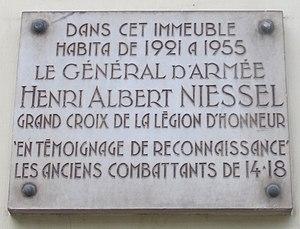
Plaque en hommage au général Henri Albert Niessel, qui habita dans cet immeuble entre 1921 et 1955, 34 boulevard des Invalides (Paris, 7e).
Le boulevard des Invalides est une voie du 7ᵉ arrondissement de Paris.
Henri Albert Niessel, né à Paris le 24 octobre 1866 et mort le 26 décembre 1955, est un général français.